Solidago virgaurea

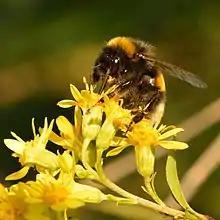
Flowers with "Bombus cryptarum"

Solidago virgaurea, the European goldenrod or woundwort, is an herbaceous perennial plant of the family Asteraceae. It is widespread across most of Europe as well as North Africa and northern, central, and southwestern Asia (China, Russia, India, Turkey, Kazakhstan, etc.). It is grown as a garden flower with many different cultivars. It flowers profusely in late summer.